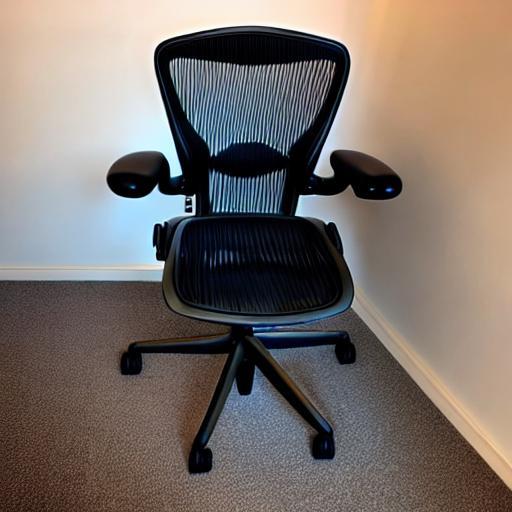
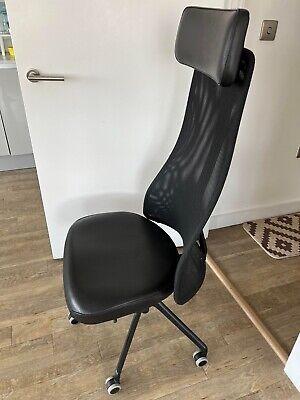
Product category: items_chair
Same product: no